Imperial election

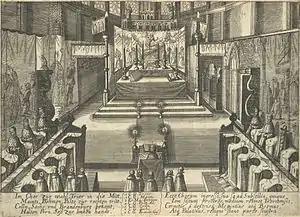
The election of Matthias as Roman-German Emperor by the prince electors in 1612 depicted on a contemporary engraving

The election of a Holy Roman Emperor was generally a two-stage process whereby the King of the Romans was elected by a small body of the greatest princes of the realm, the prince-electors. This was then followed shortly thereafter by his coronation as king, originally at Aachen and later at Frankfurt. The king was then expected to march to Rome, to be crowned Emperor by the pope. In 1356, the Emperor Charles IV promulgated the Golden Bull, which became the fundamental law by which all future kings and emperors were elected. After 1508, rulers usually were recognized as "Emperor elect" after their first, royal coronation.